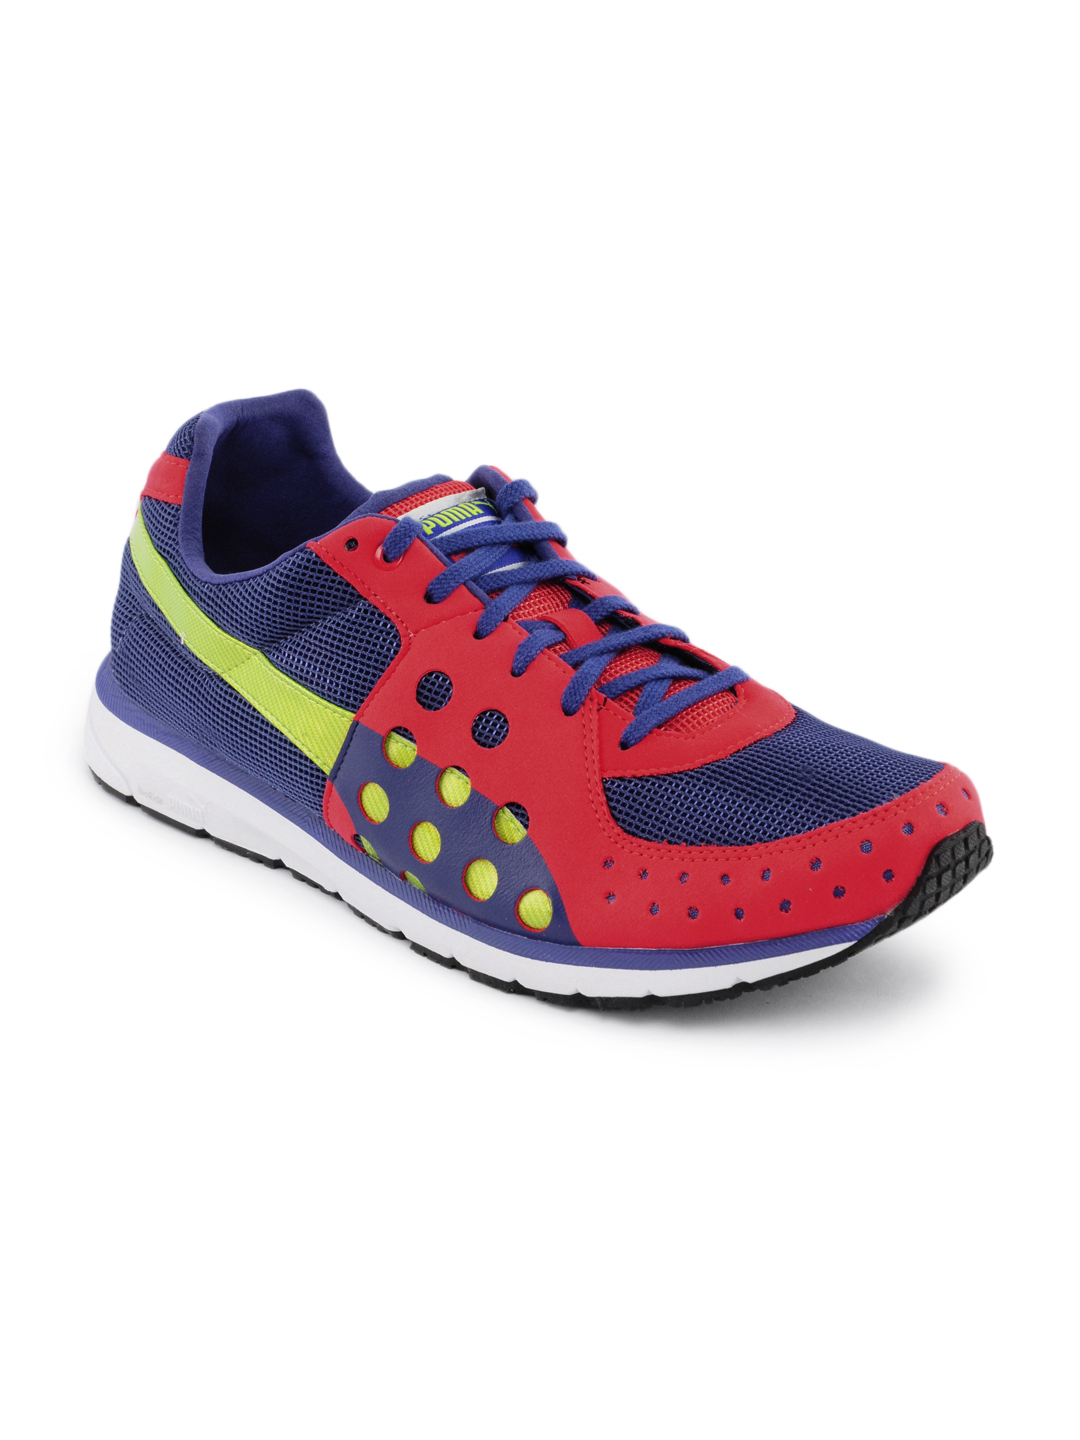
Puma Men Faas 300 Blue Sports Shoes
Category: Footwear / Shoes / Sports Shoes
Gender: Men
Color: Blue
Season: Summer 2012
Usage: Sports